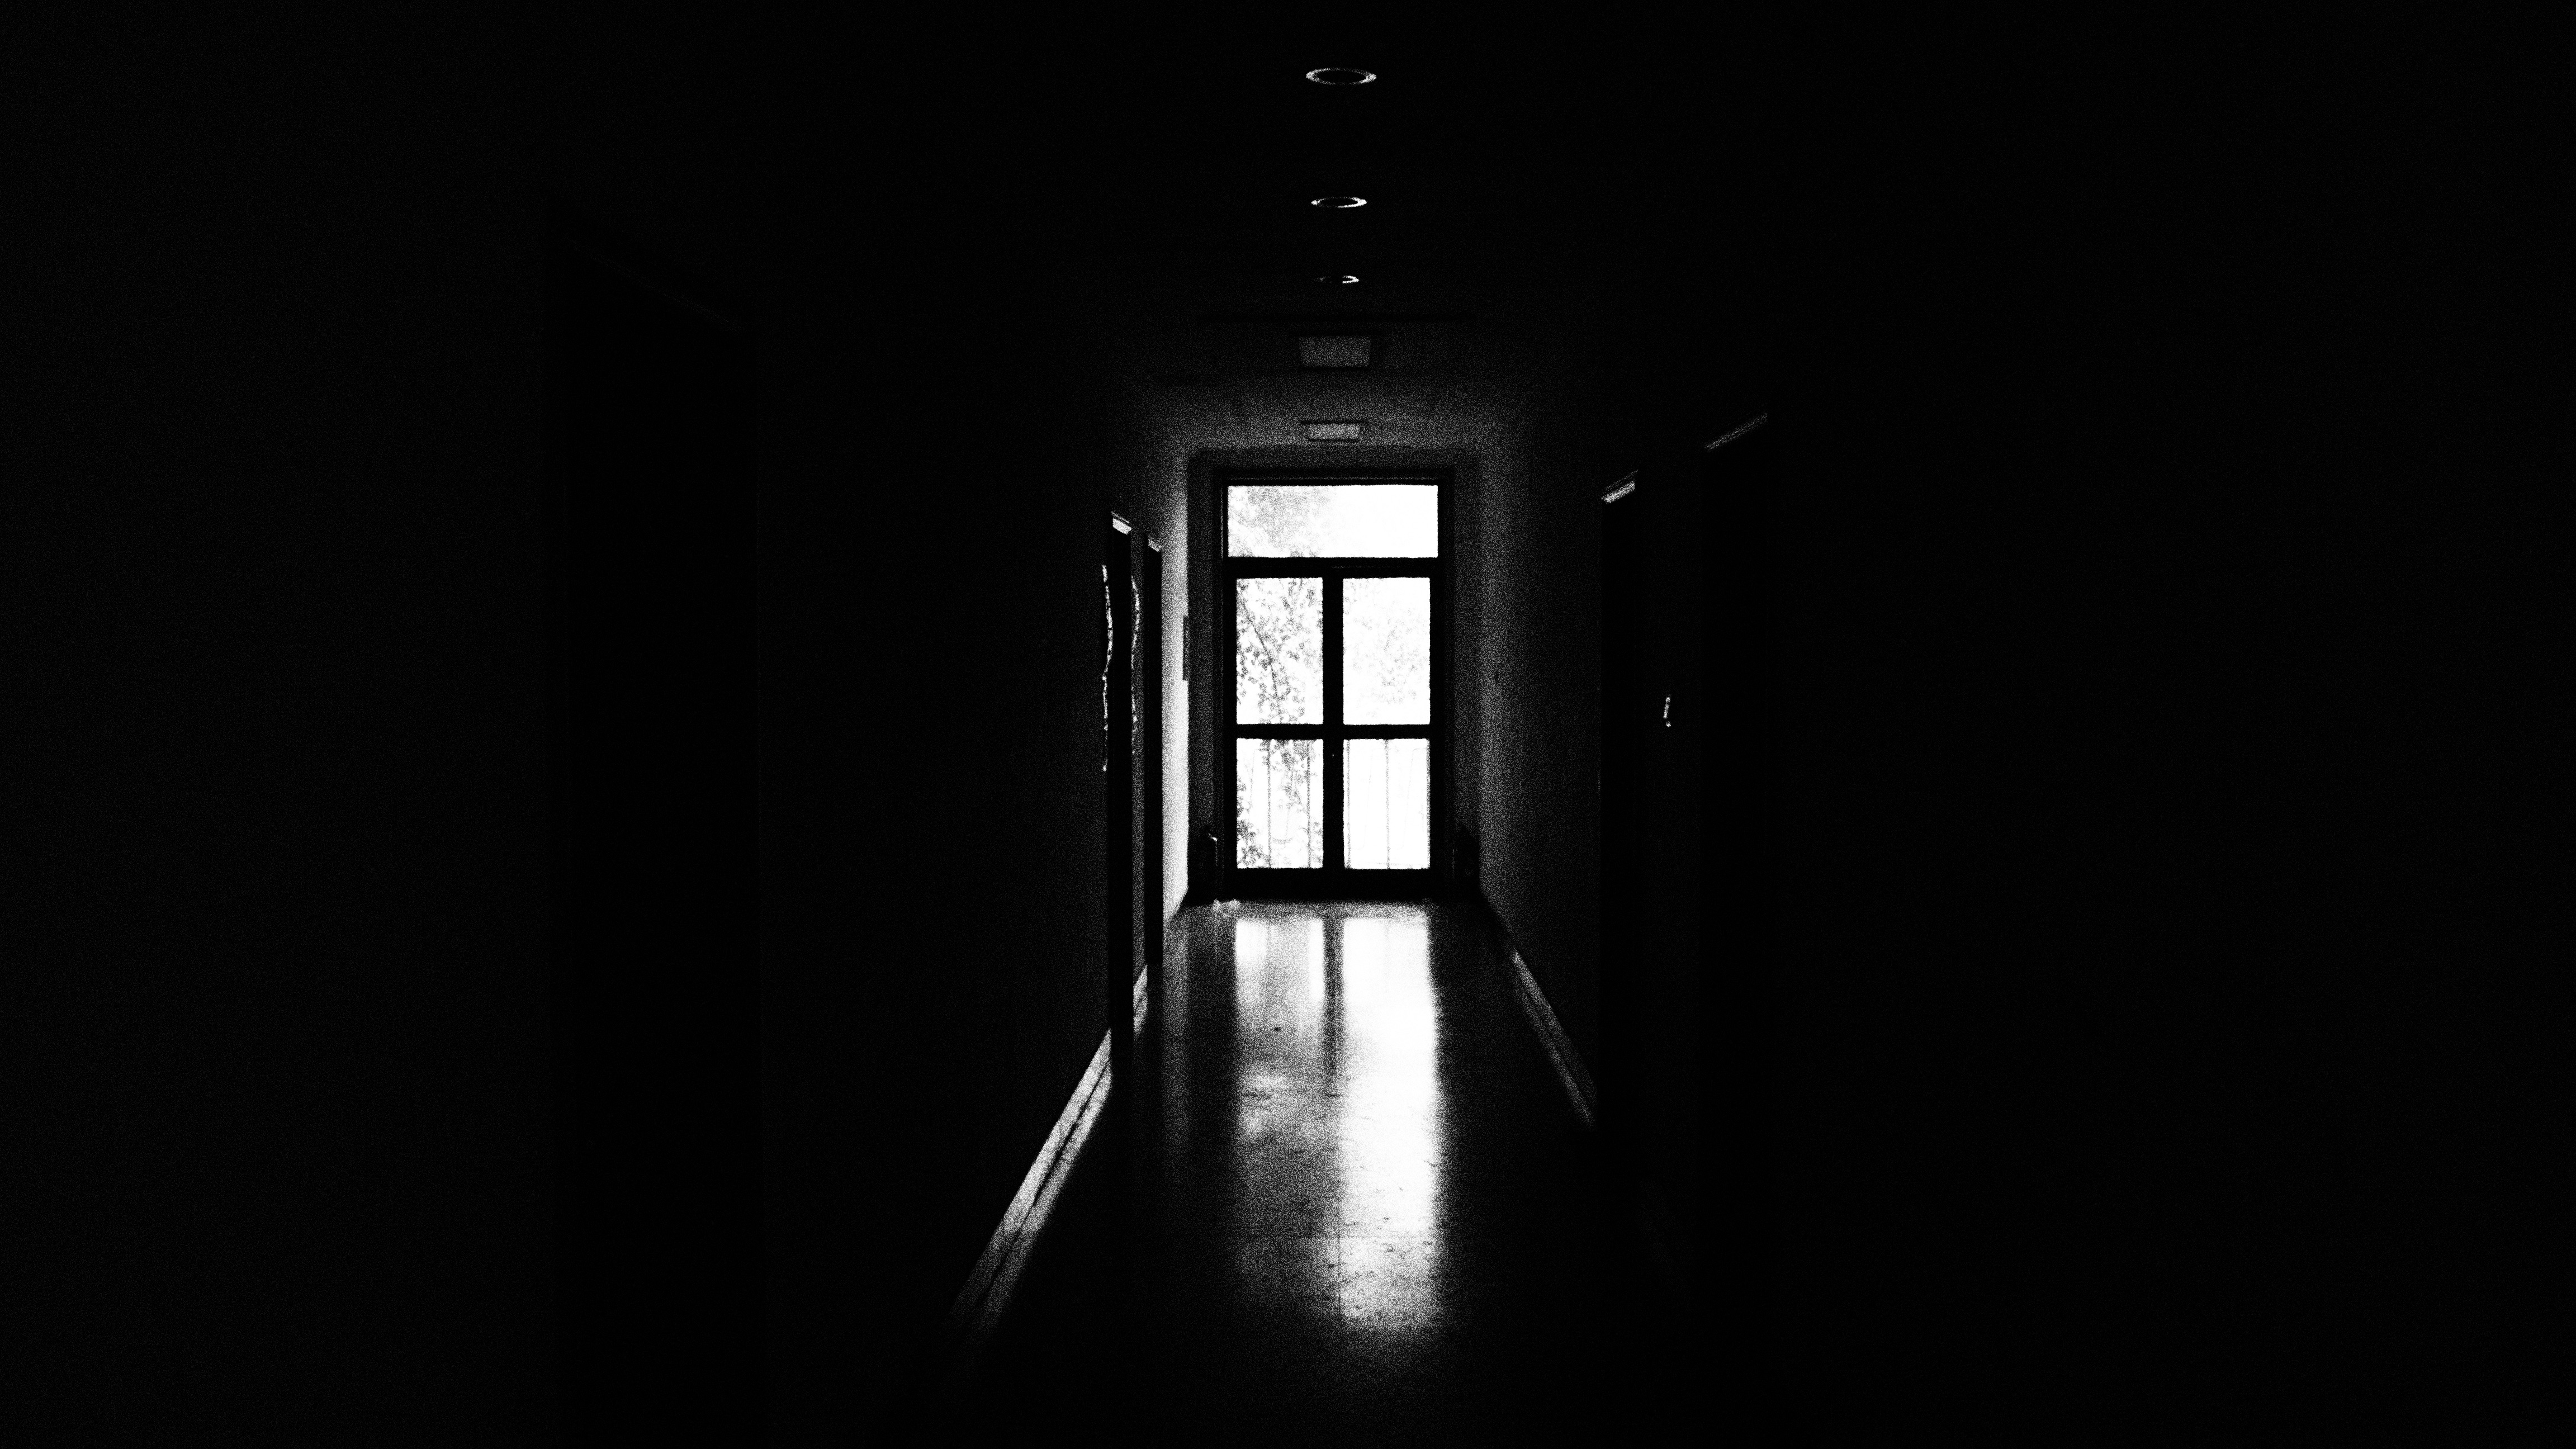
light, black and white, white, night, photography, sunlight, reflection, shadow, darkness, street light, black, monochrome, lighting, symmetry, shape, monochrome photography